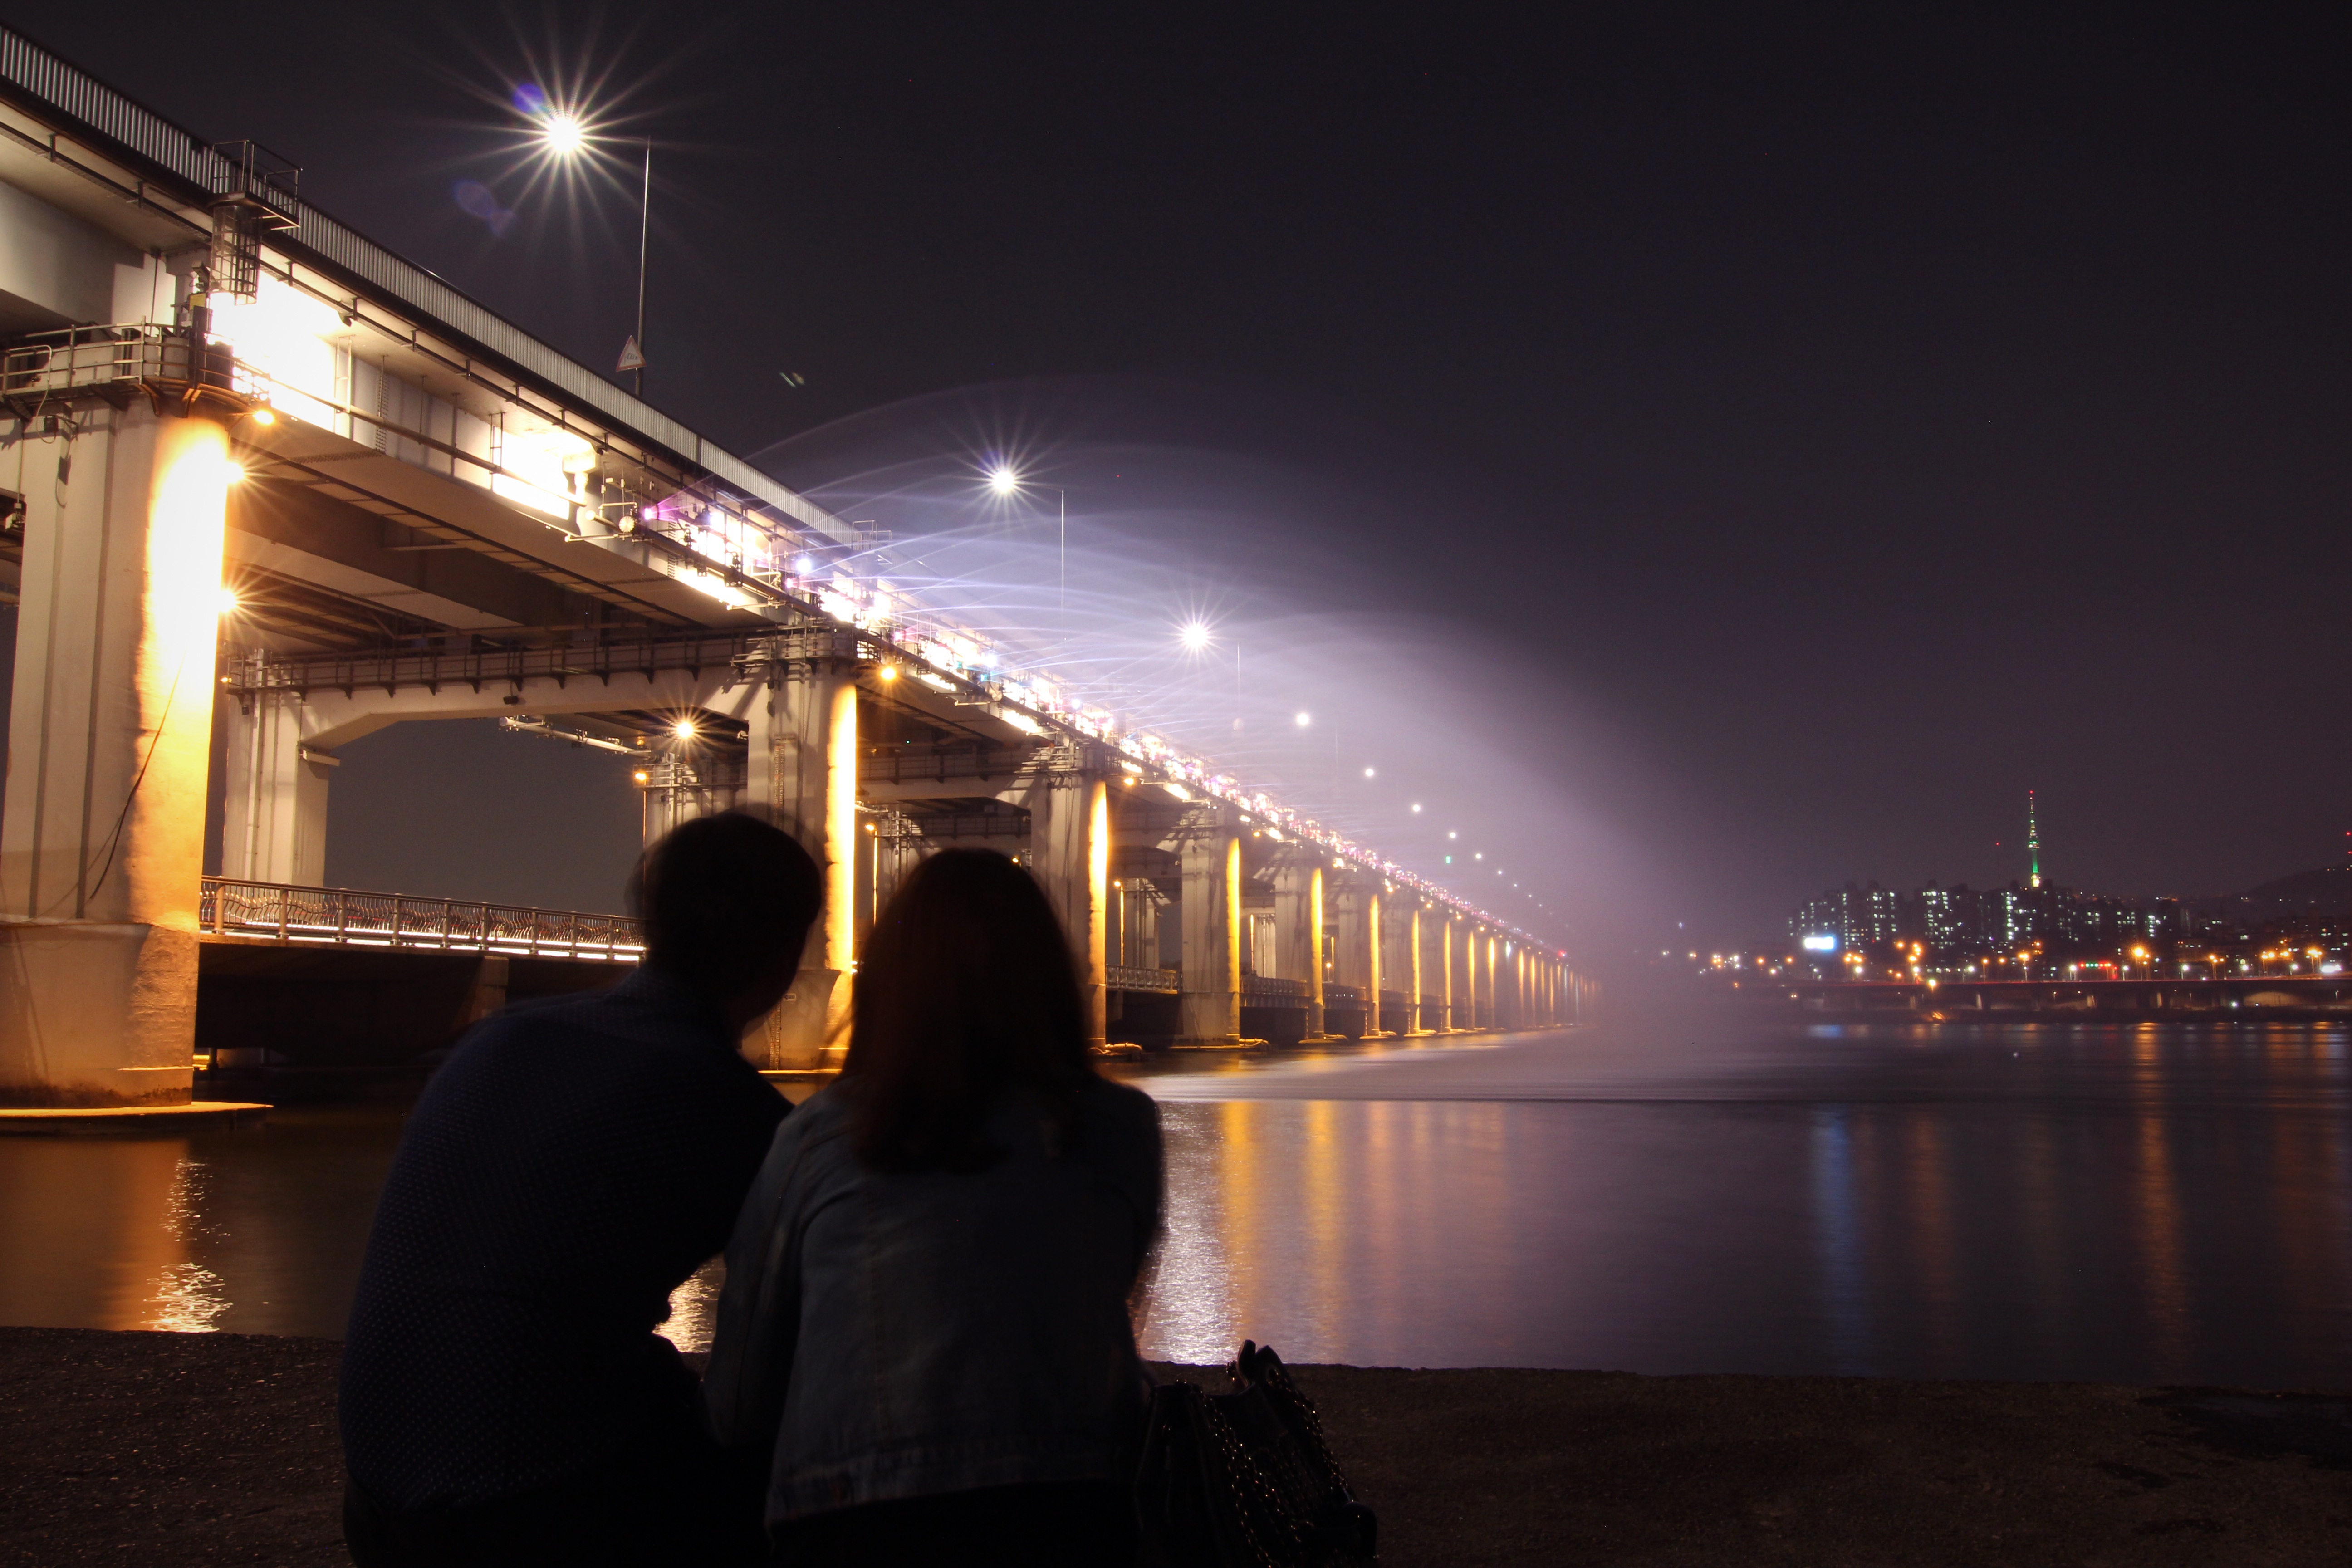
light, bridge, skyline, night, cityscape, dusk, evening, reflection, lighting, lovers, night view, han river, hannam bridge